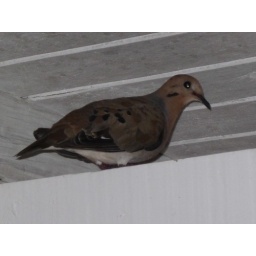
I bird getting ready to sleep for the night... in the roof of our porch.